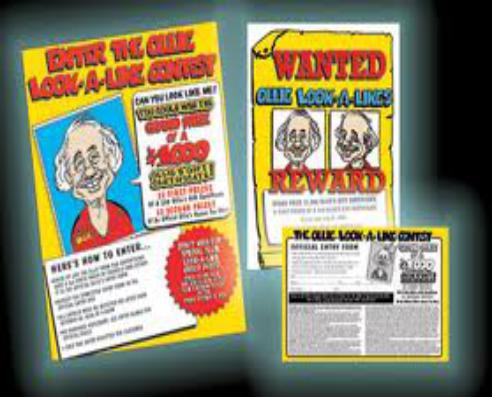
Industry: Others